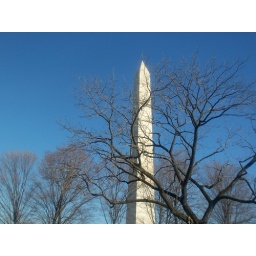
monument guarded by trees